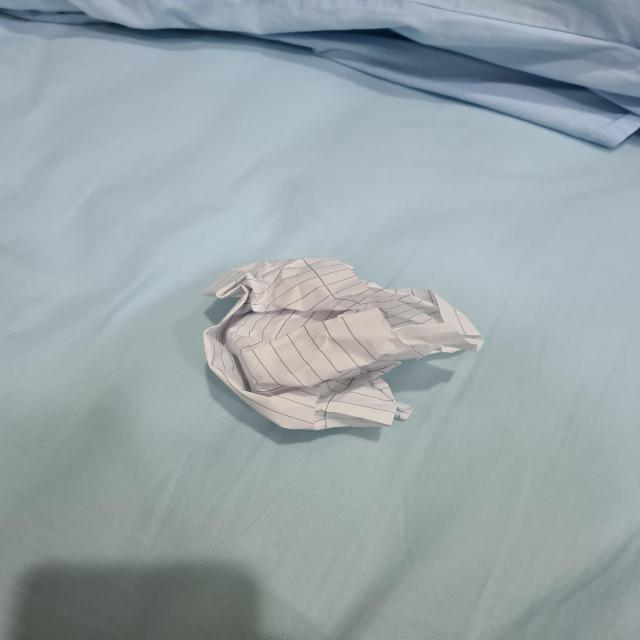
Label: tissues